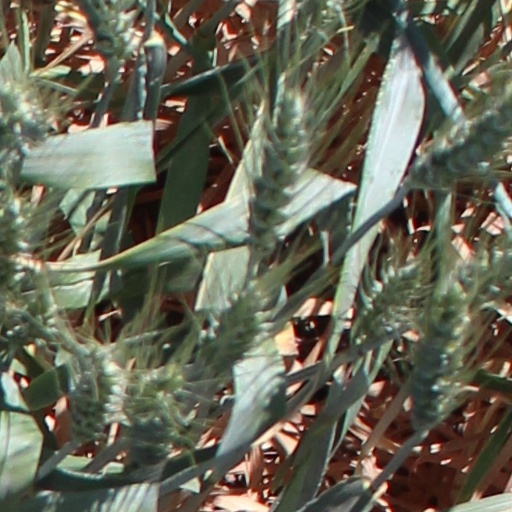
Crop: wheat